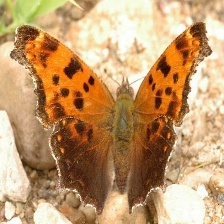
Species: EASTERN COMA
Butterfly family (ImageNet category): admiral